Politics of Djibouti

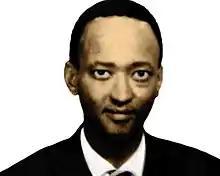
Former Vice President of the Government Council, Mahmoud Harbi.

In 1967, a second plebiscite was held to determine the fate of the territory. Initial results supported a continued but looser relationship with France. Voting was also divided along ethnic lines, with the resident Somalis generally voting for independence, with the goal of eventual union with Somalia, and the Afars largely opting to remain associated with France. However, the referendum was again marred by reports of vote rigging on the part of the French authorities. Shortly after the referendum was held, the former "Côte française des Somalis" (French Somaliland) was renamed to "Territoire français des Afars et des Issas".